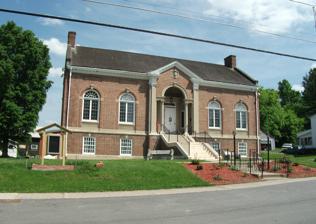
Building: Hepburn Library
Country: United States of America
Year built: 1920
United States historic place Hepburn Library U.S. National Register of Historic Places Hepburn Library, May 2011 Show map of New York Show map of the United States Location 1 Hepburn St. Norfolk, New York , U.S. Coordinates 44°48′9″N 74°59′29″W / 44.80250°N 74.99139°W / 44.80250; -74.99139 Area less than one acre Built 1919 Architect Rossiter & Muller Architectural style Classical Revival, Colonial Revival NRHP reference No. 04001056 Added to NRHP September 24, 2004 Hepburn Library is a historic library building located at Norfolk in St. Lawrence County, New York . It was designed by architects Rossiter & Muller and built in 1919–1920.  It is a T-shaped, cross-gable-roofed Georgian Revival style brick building on a full, raised basement.  Funding for its construction was provided by local philanthropist A. Barton Hepburn . It was listed on the National Register of Historic Places in 2004. References